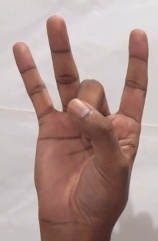
ASL sign: 8